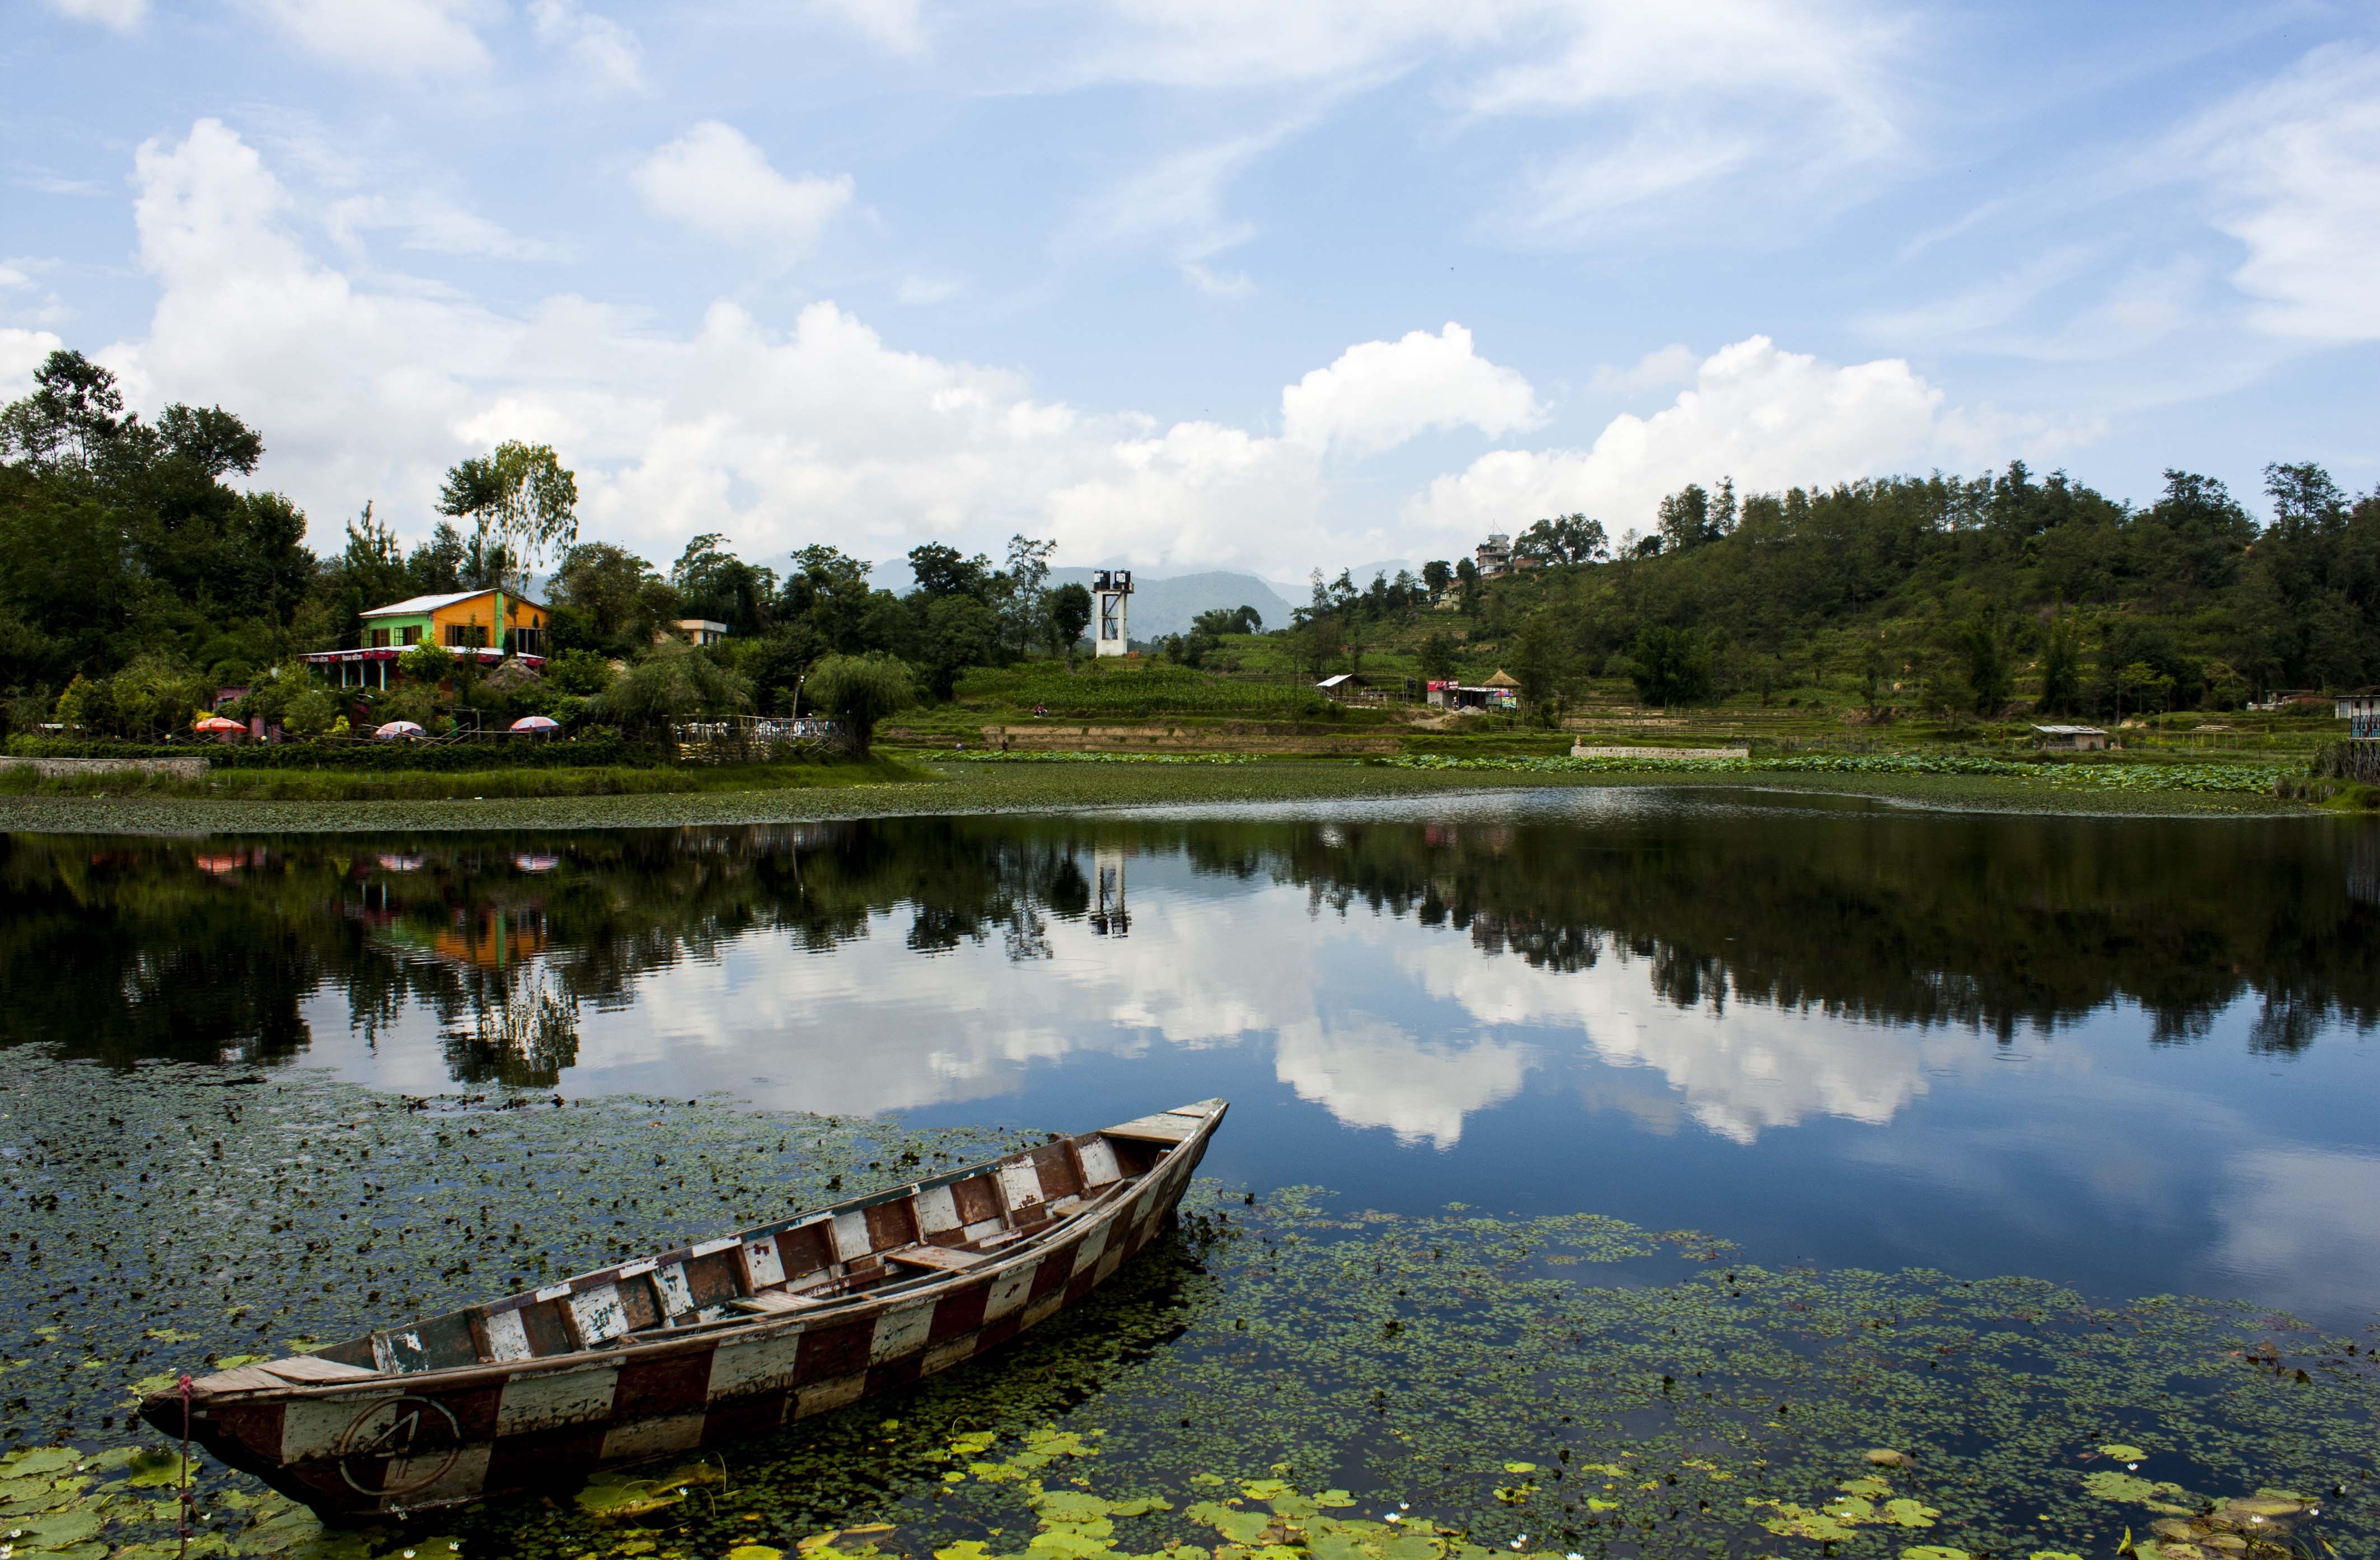
landscape, tree, water, nature, cloud, sky, boat, lake, river, pond, reflection, vehicle, park, scenery, blue, reservoir, waterway, clouds, boating, reflections